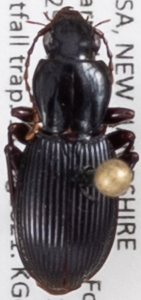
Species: Pterostichus tristis
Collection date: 2021-08-11
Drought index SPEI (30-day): -0.064
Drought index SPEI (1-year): -1.01
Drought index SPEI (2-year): -0.492